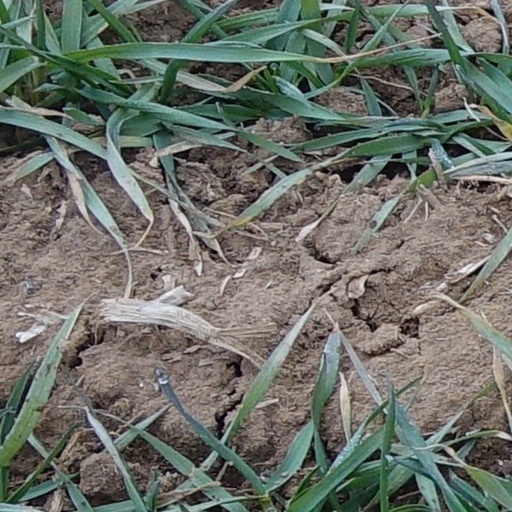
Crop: wheat